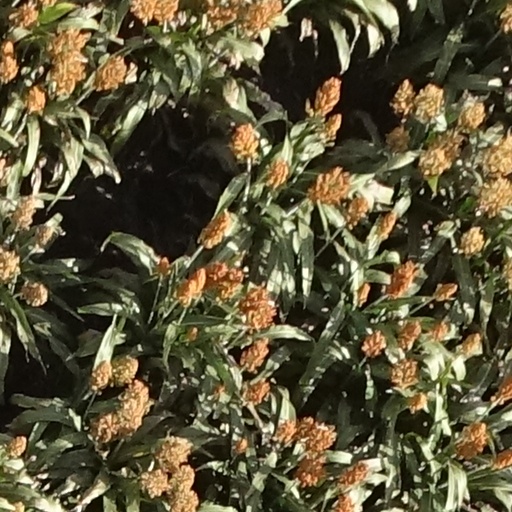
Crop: sorghum